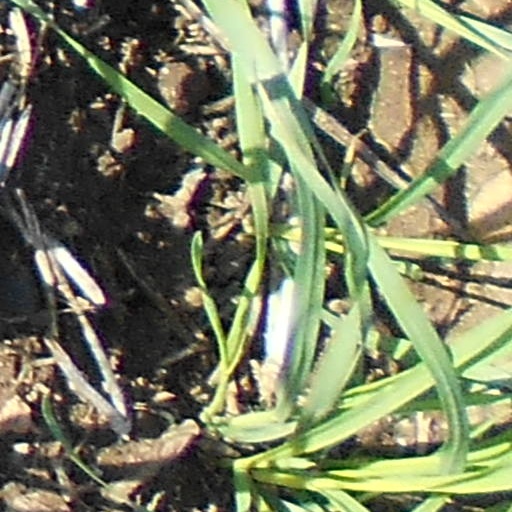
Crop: wheat